Naboth

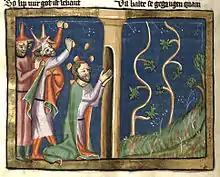
Naboth's stoning in front of the vineyard, Prague, 14th century

Archaeological exploration conducted by the University of Haifa and the University of Evansville discovered an ancient winery in the vicinity of an Iron Age IIB (900–700 B.C.E.) military enclosure at the foot of Tel Jezreel. While not definitely identifying the site as the location for the story of Naboth, archaeologist Dr. Norma Franklin, of the University of Haifa said that the vineyard appears to have been established sometime prior to 300 BCE, which would not be inconsistent with the time frame for Naboth. Franklin further noted, "Owning a vineyard would make him wealthy since wine was an important commodity. I reckon that since he was from the aristocracy he probably lived in Samaria and had more than one vineyard. This would give a slightly different picture than the Bible, which implies, though does not state explicitly, that he was a poor man being abused by the wealthy king."